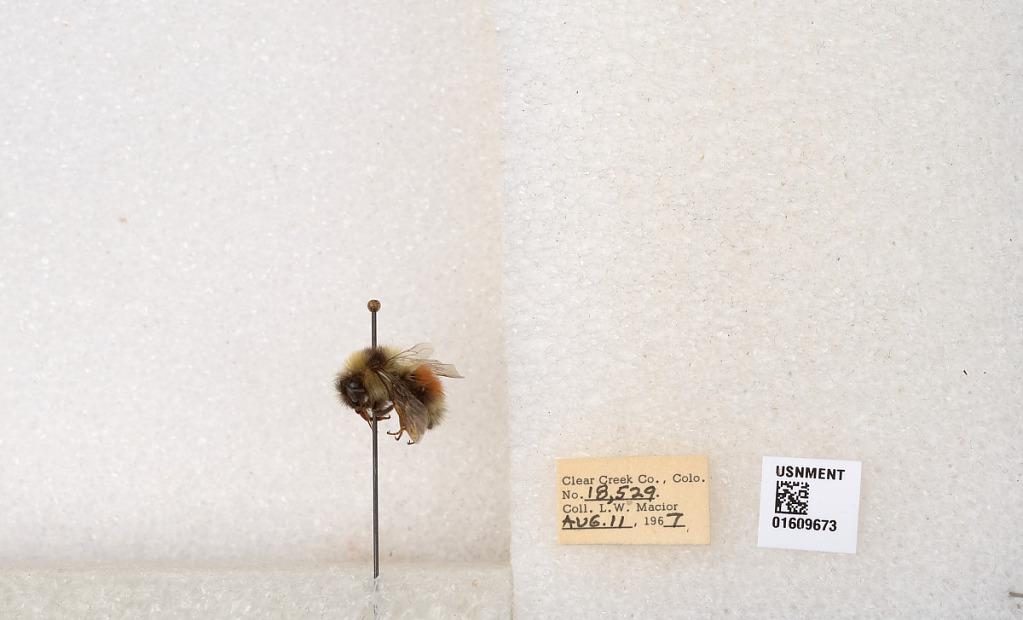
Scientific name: Bombus (Pyrobombus) sylvicola Kirby
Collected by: L. Macior
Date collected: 1967-8-11
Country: United States
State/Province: Colorado
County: Clear Creek
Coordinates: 39.6856, -105.645